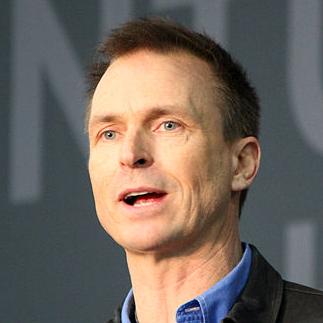
Age: 47